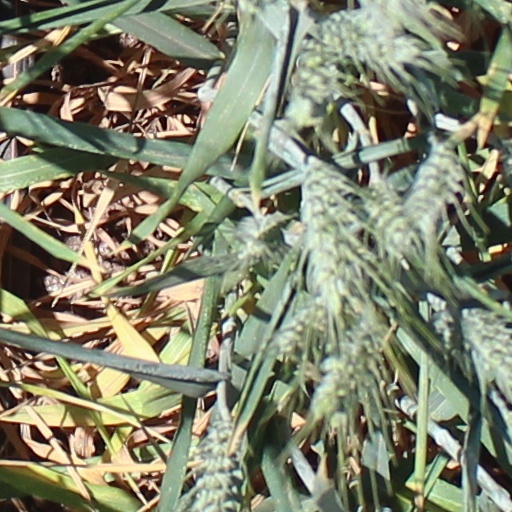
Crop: wheat